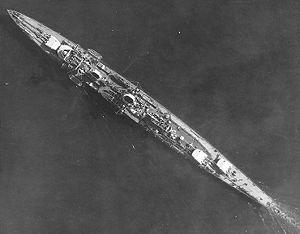
Le Karlsruhe est l'un des trois croiseurs légers de classe Königsberg de la Kriegsmarine.